I Marine Expeditionary Force

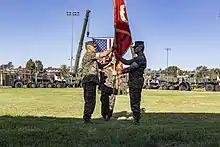
Lt. Gen. Karsten S. Heckl, former commanding general, I Marine Expeditionary Force (MEF), passes the colors to Lt. Gen. George W. Smith Jr., signifying the change of command of I MEF during a formal ceremony on September 23, 2021.

From 1969 through 1990 Commanding General, I MEF was normally concurrently assigned as Commanding General, 1st Marine Division and on occasion also Commanding General, Marine Corps Base Camp Pendleton.